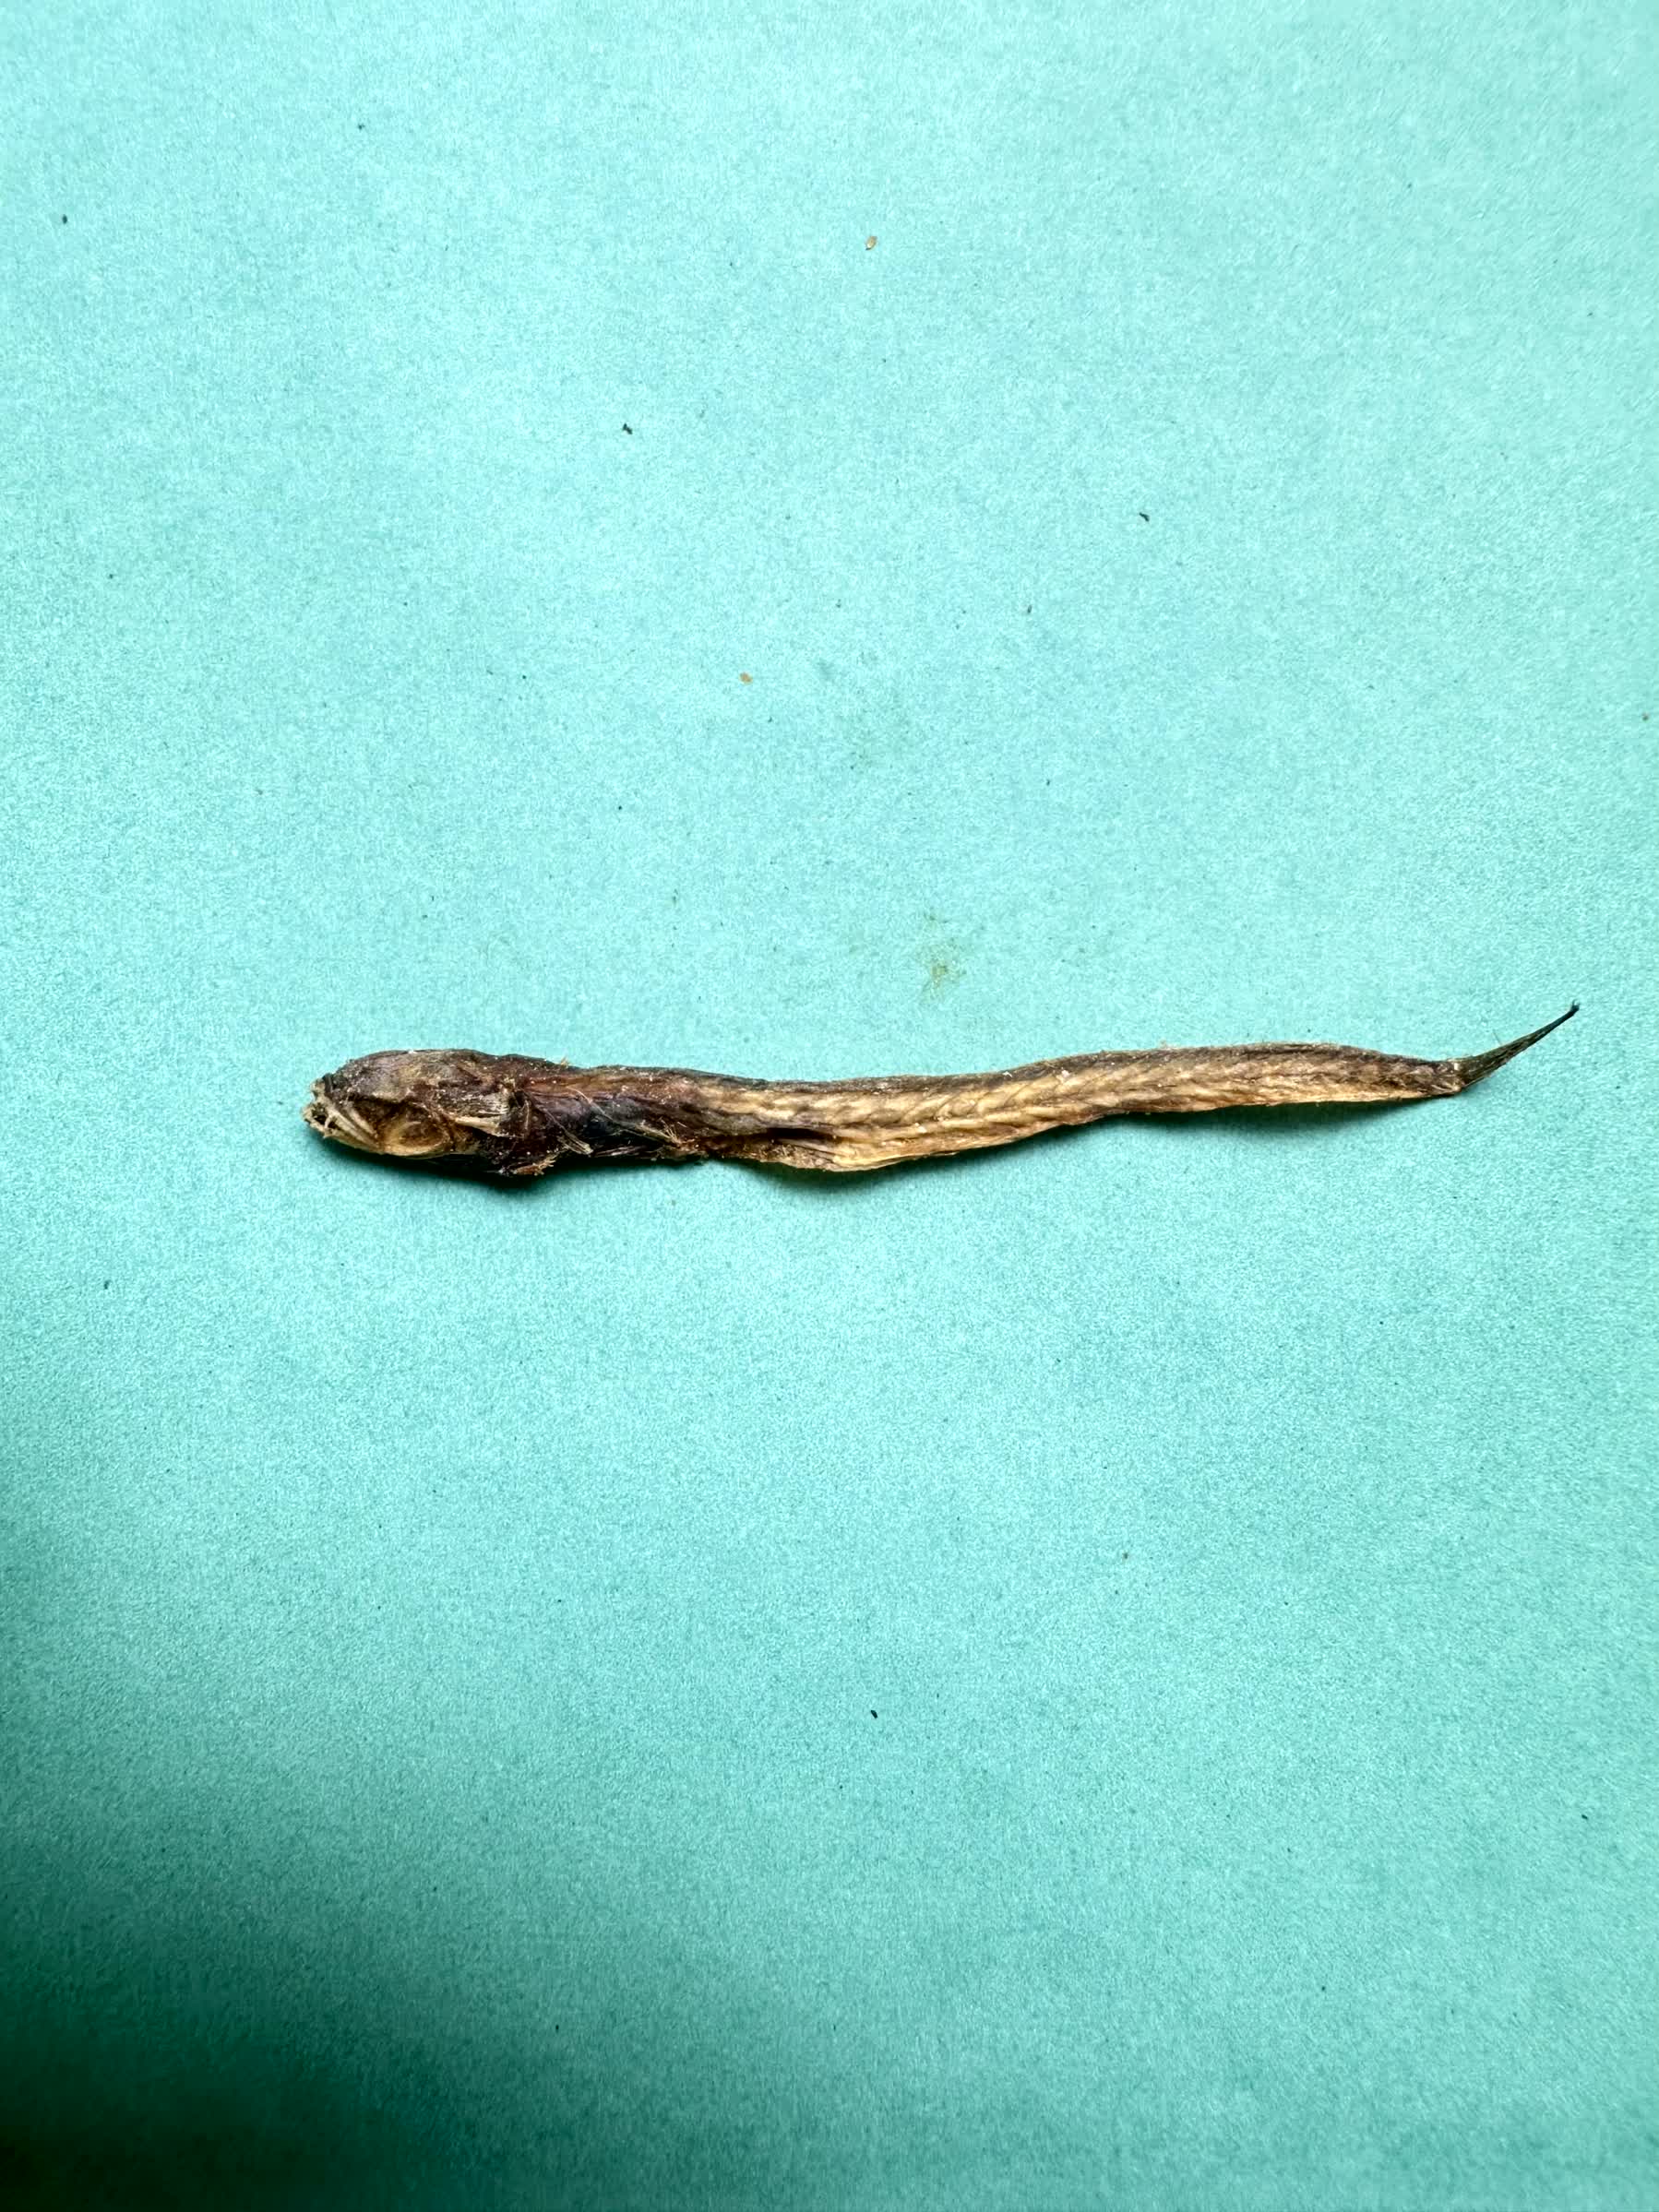
Species: Chewa